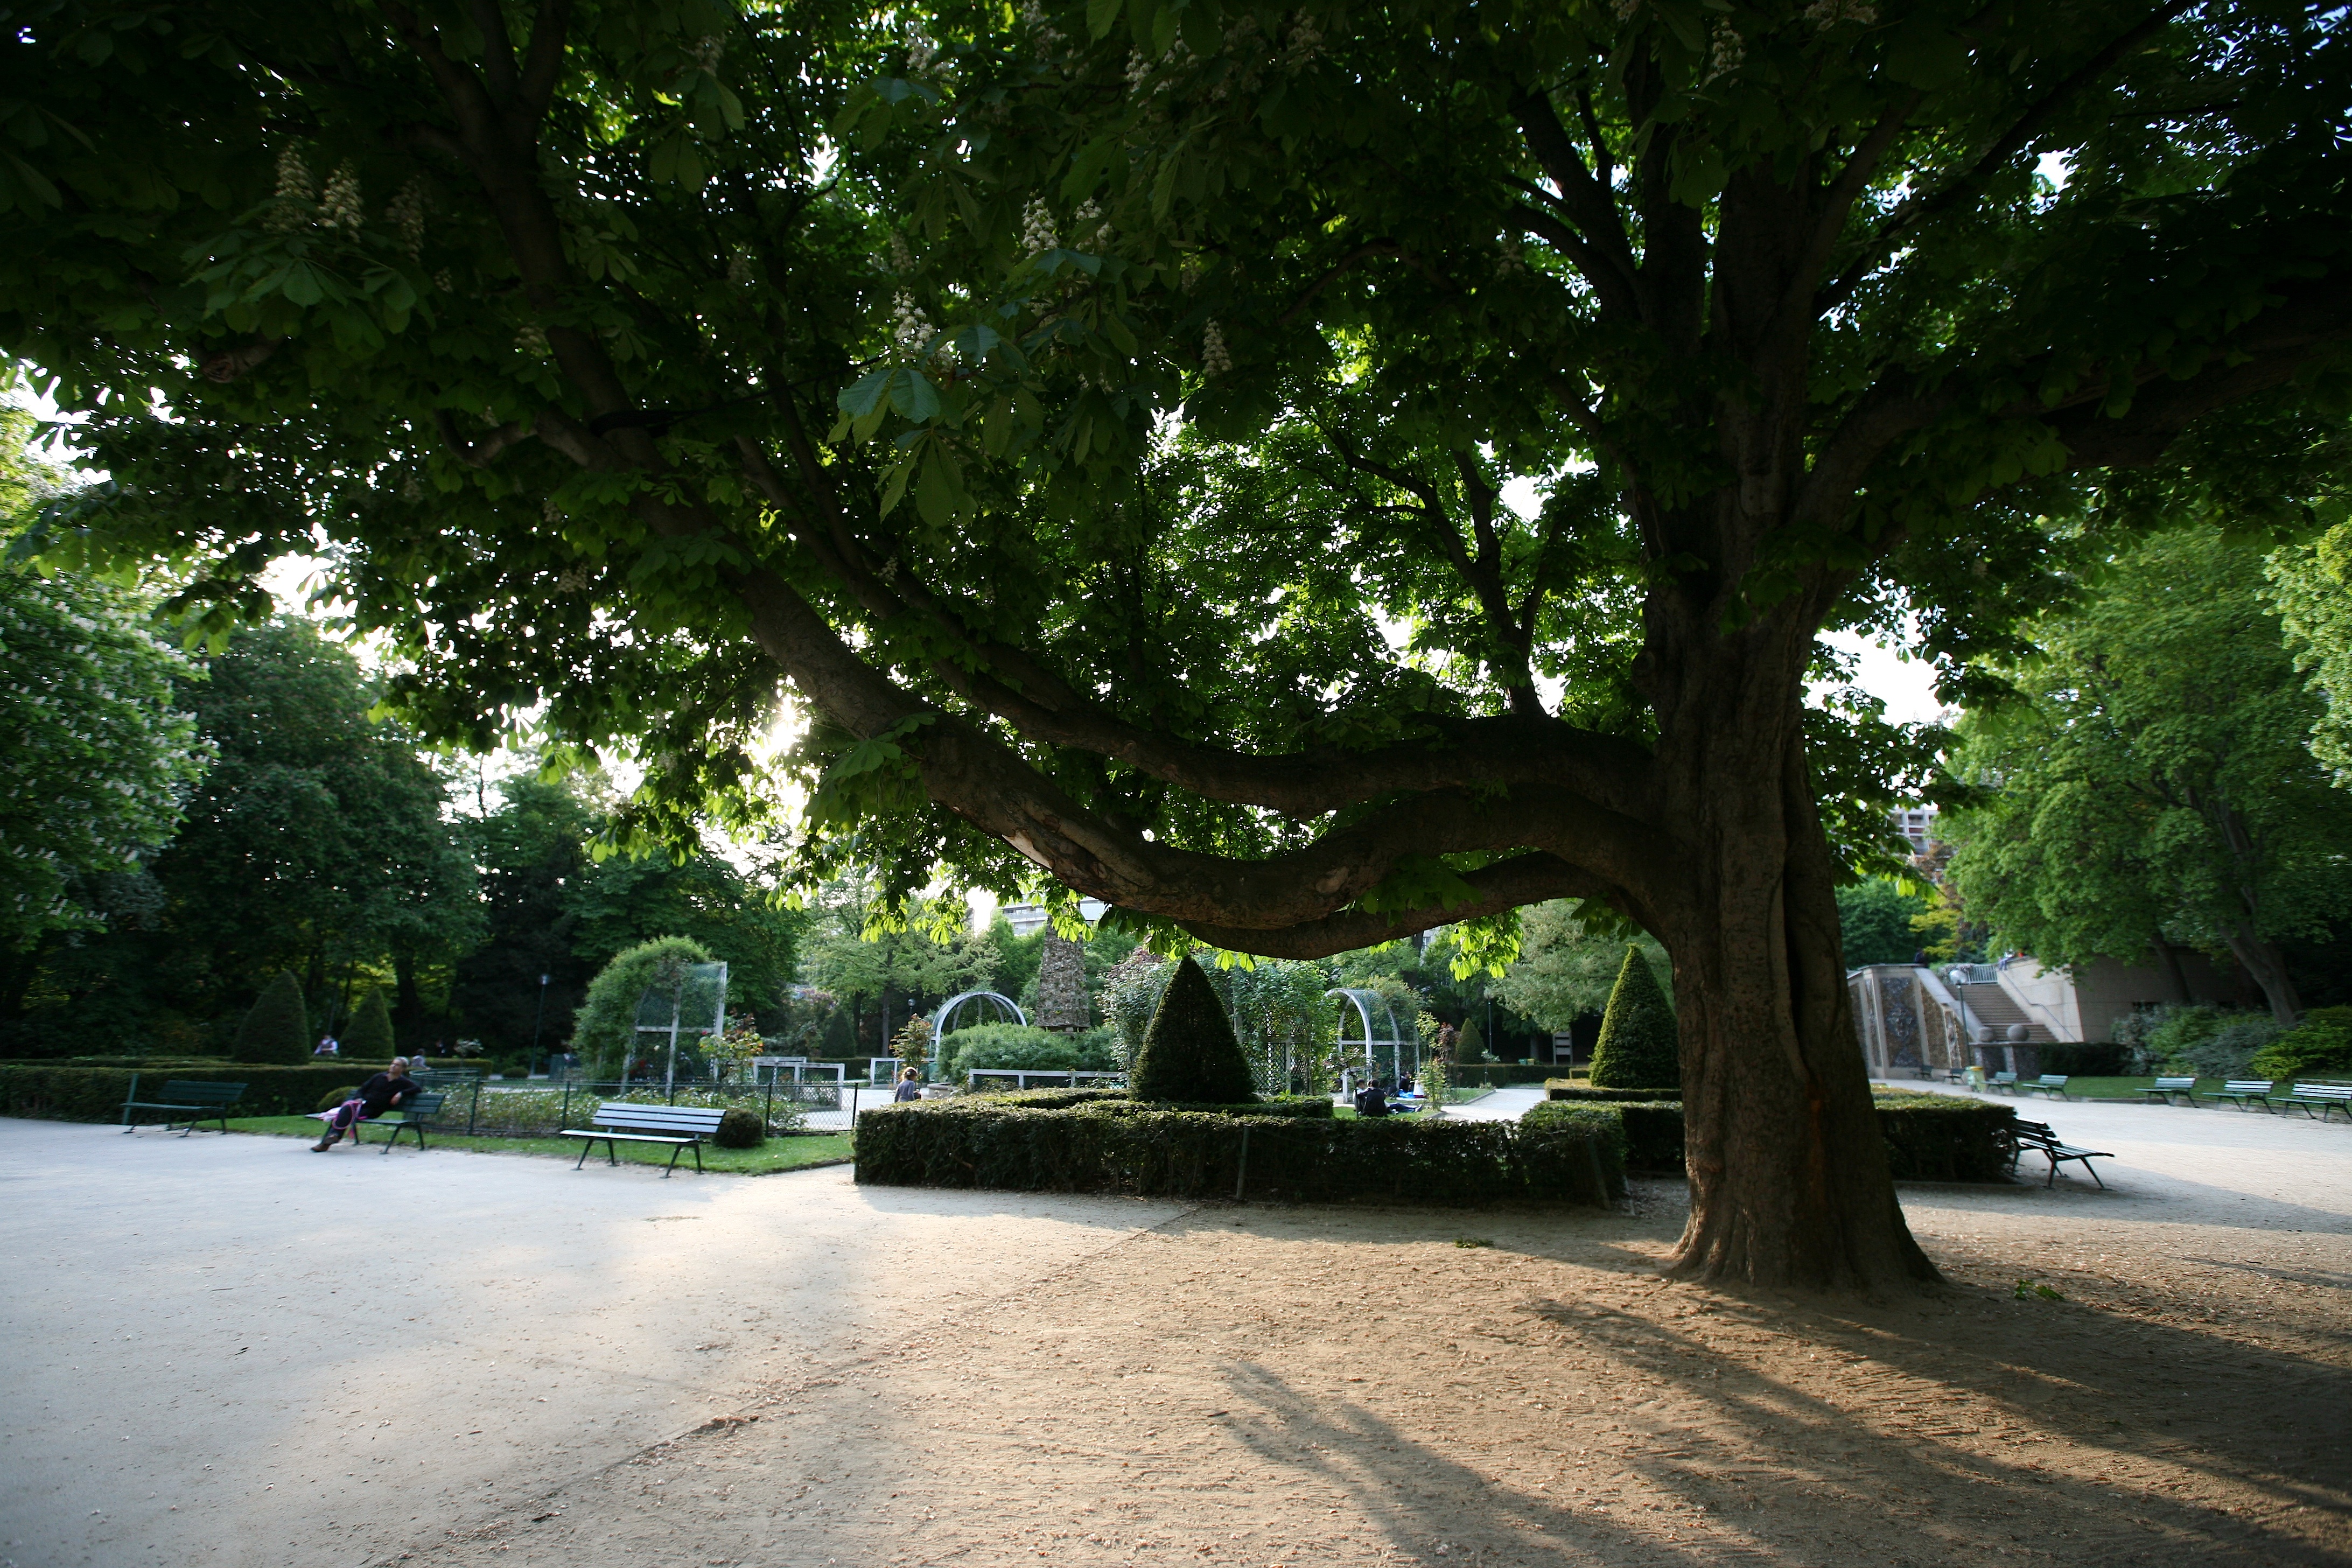
tree, plant, leaf, flower, paris, recreation, france, green, square, park, botany, garden, 75013, jardin, woody plant, arecales